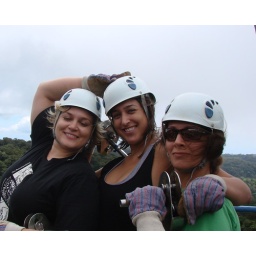
3 girls in the clouds